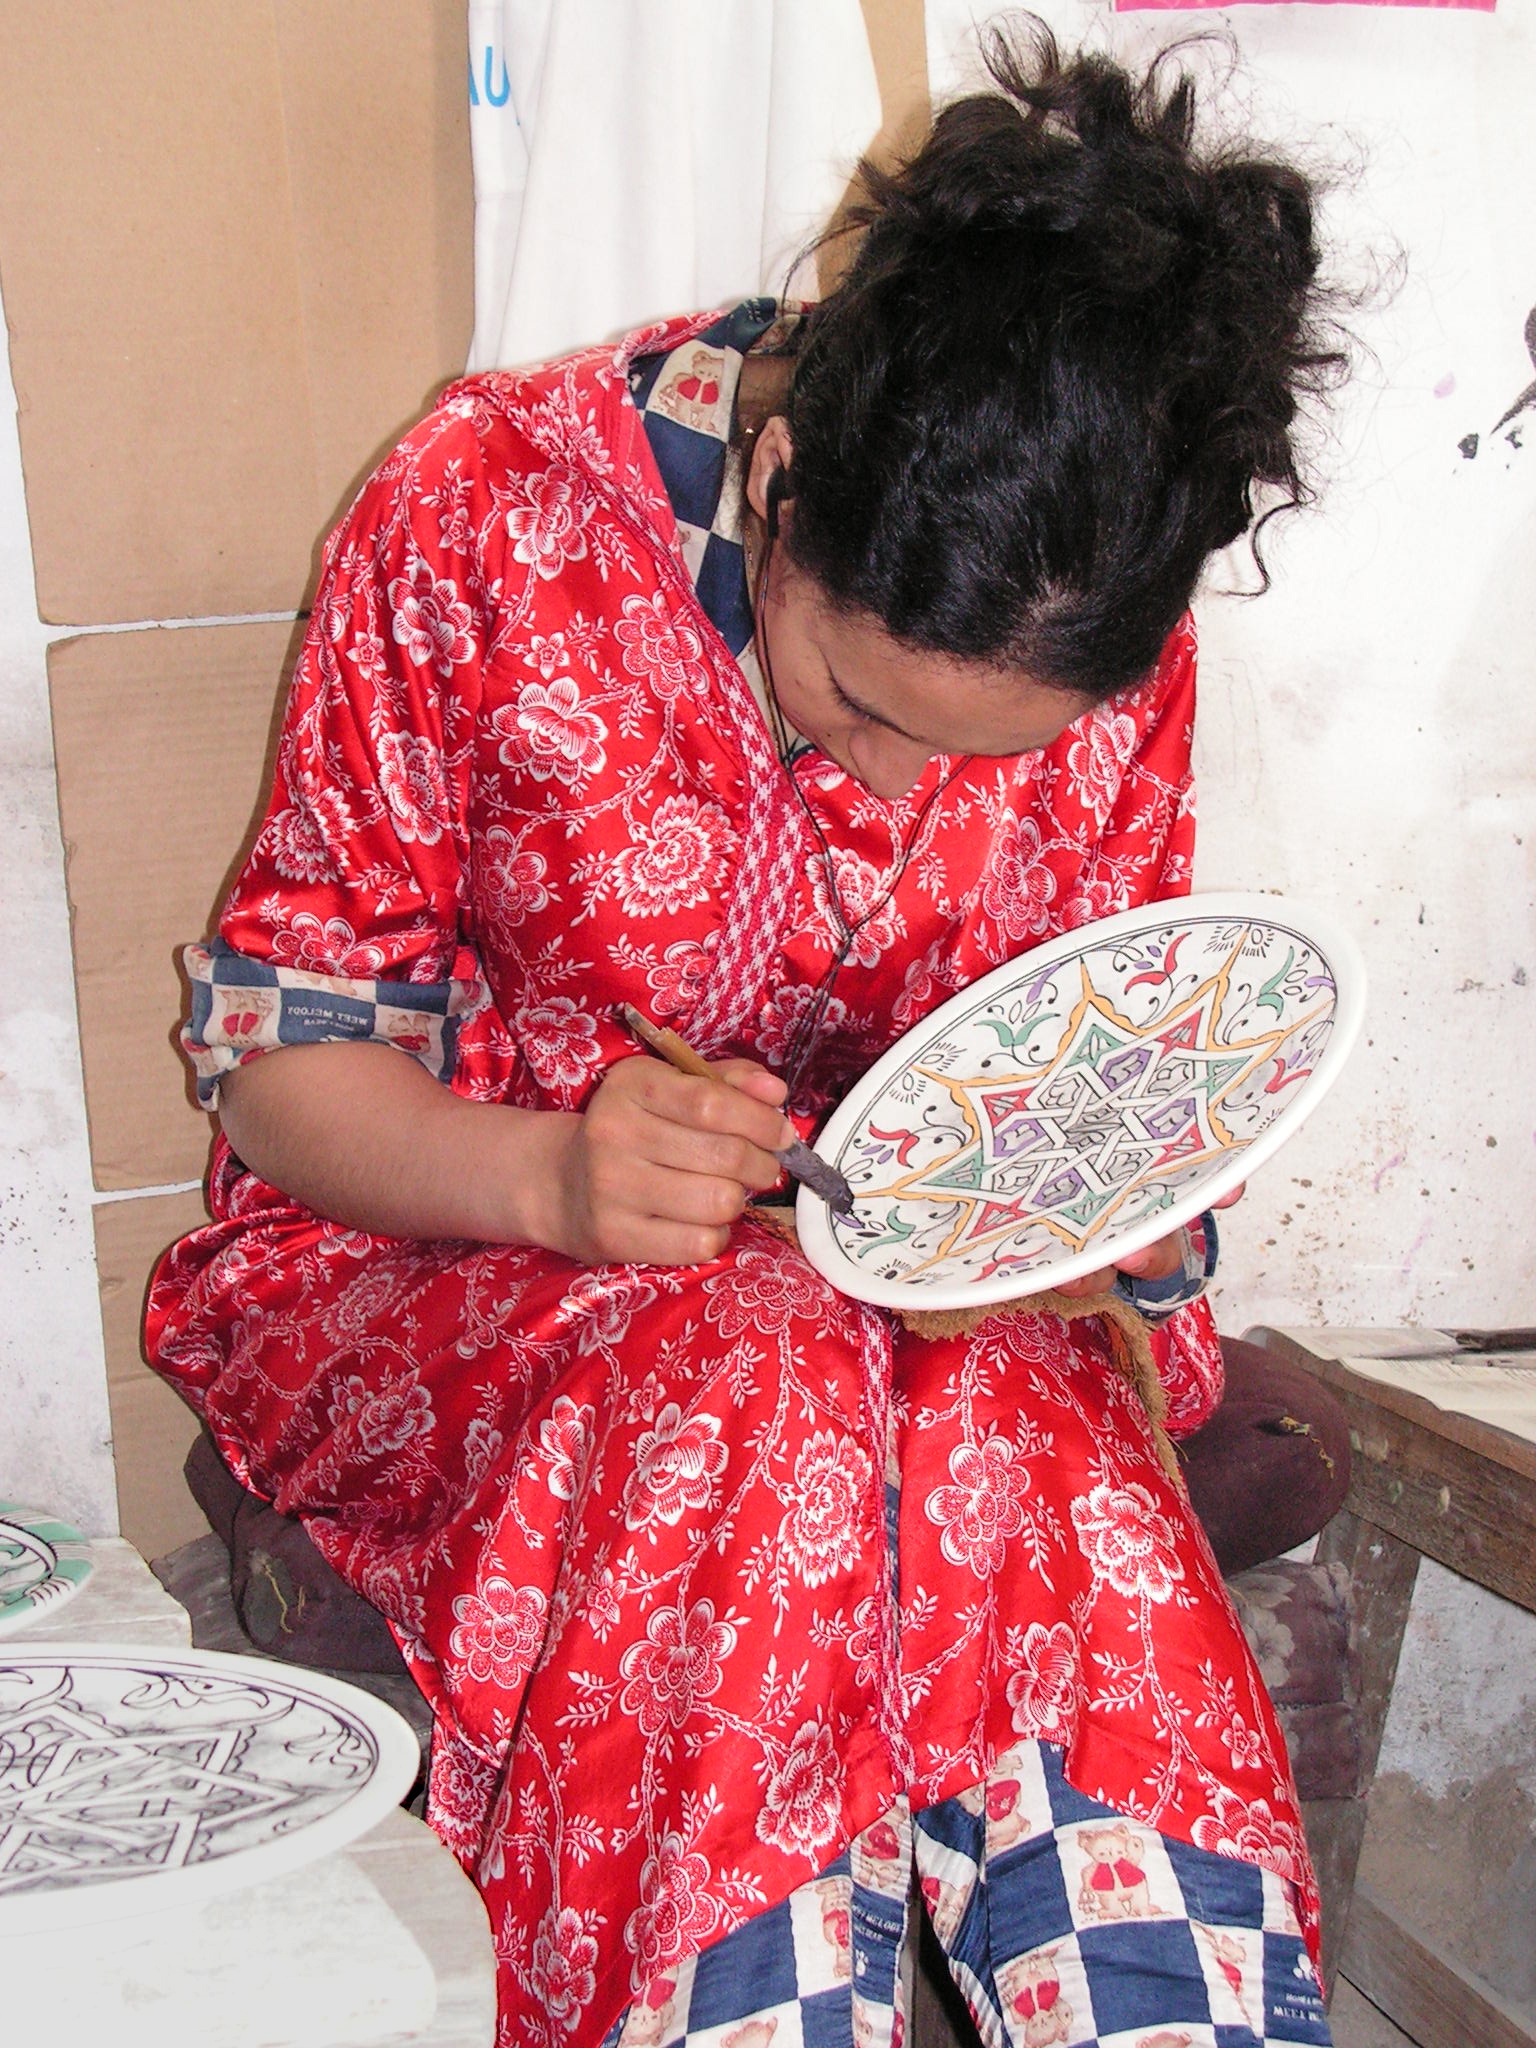
board, woman, pattern, red, child, clothing, painting, kimono, art, focus, dress, design, costume